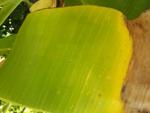
Label: xamthomonas